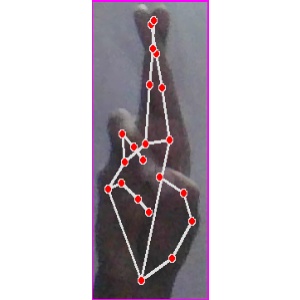
अक्षर: र